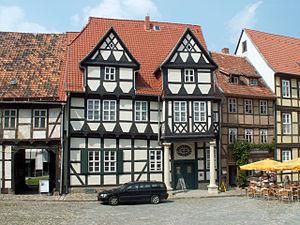
Quedlinbourg ou Quedlimbourg, en allemand Quedlinburg, est une ville de Saxe-Anhalt en Allemagne. Elle était le chef-lieu de l'arrondissement de Quedlinbourg inclus en 2007 dans le nouvel arrondissement de Harz et se trouve au nord-est du massif du Harz. Population : 22 185 habitants en, 23 220 en.